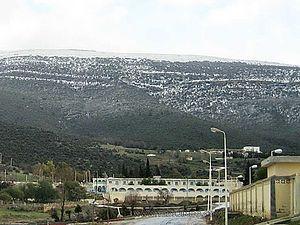
Hammam Essalhine sous la neige Aures Khenchela
L'Aurès est une région en partie montagneuse située dans le Nord-Est de l'Algérie, caractérisée à la fois par sa riche histoire, son relief en partie montagneux et par son peuplement traditionnel, le groupe berbère des Chaouis.
Hammam Essalihine, est un bain romain qui existe depuis 2 000 ans. Il est situé dans la commune d'El Hamma, site touristique et thérapeutique, à 7 km de Khenchela. Son exploitation remonte à l'époque romaine.
La wilaya de Khenchela, est une wilaya algérienne située à l'Est du pays dans les Aurès.
Les Zénètes sont un ensemble de tribus berbères qui habite dans l'Antiquité une zone s'étendant de l'ouest de l'Égypte jusqu'au Maroc, au côté des Sanhadjas et des Masmoudas. Leur mode de vie était principalement nomade ou semi-nomade. Ils sont à l'origine de nombreuses dynasties au Maghreb, tels que les Mérinides, les Zianides, les Ifrenides, ou les Wattassides.